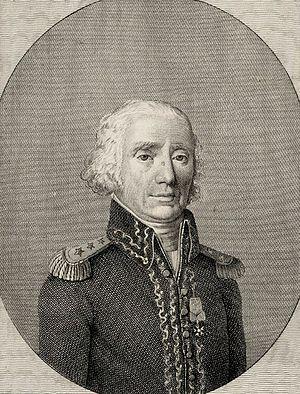
Louis Alexandre, baron d'Albignac d'Arre, né le 22 mars 1739 à Arrigas, mort le 12 avril 1825 à Le Vigan, est un général français de la Révolution et du Premier Empire.